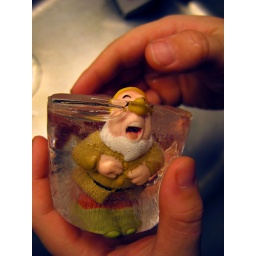
My son decided to put one of the dwarfs from Snowhite in a glass of water in the freezer. This is the result.